Jatin Sarna

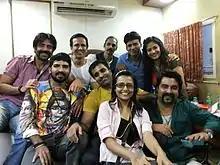
On the sets of Saat Uchakkey with Aparshakti Khurana, Kay Kay Menon, Vijay Raaz, Manoj Bajpayee

He recently appeared in "On Camera with Ravie" and shared his experiences and journey in Bollywood. On 8 July 2017, the Delhi premiere of his award winning short film "Rage", written and directed by Ashish Balraj Sharma, was held at Instituto Cervantes, Connaught Place, New Delhi, as a part of Whatashort Independent International Film Festival.